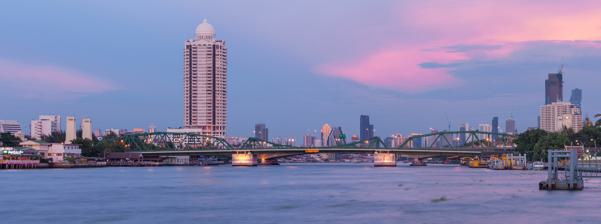
Building: Memorial Bridge (Bangkok)
Country: Thailand
Year built: 1932
Bridge in Bangkok, Thailand Memorial Bridge สะพานปฐมบรมราชานุสรณ์ Memorial Bridge with the Express Boat Pier Coordinates 13°44′21″N 100°29′51″E / 13.73917°N 100.49750°E / 13.73917; 100.49750 Carries 3 lanes of roadway, pedestrians Crosses Chao Phraya River Locale Bangkok , Thailand Other name(s) Phra Phuttayotfa Bridge Characteristics Total length 678 m Longest span 78 m Clearance below 7.3 m History Opened 6 April 1932 Location The Memorial Bridge ( Thai : สะพานปฐมบรมราชานุสรณ์ ) is a bascule bridge over the Chao Phraya River in Bangkok , Thailand , connecting the districts of Phra Nakhon and Thonburi . History The bridge opened on 6 April 1932, by King Prajadhipok (Rama VII) in commemoration of the 150th anniversary of the Chakri dynasty and the foundation of Bangkok, shortly before the Siamese coup d'état of 24 June 1932. In English the bridge is commonly known as Memorial Bridge, however in Thai, it is most commonly known as Phra Phutthayotfa Bridge (สะพานพระพุทธยอดฟ้า), after King Phutthayotfa Chulalok (Rama I), the first king of the Chakri dynasty. The name is more commonly shortened as Saphan Phut (สะพานพุทธ) or Phut Bridge or Buddha Bridge (meaning: Bridge of Buddha ). Construction of the bridge was started on 3 December 1929 by Dorman Long , Middlesbrough, England, under the supervision of Italian technicians from SNOS (Società Nazionale Officine Savignano). The bridge used to have a double-leaf bascule-type lifting mechanism, which is now unused. On 5 June 1944, as part of the bombing of Bangkok in World War II , a force of B-29 Superfortresses , in a test of their capabilities before being deployed against the Japanese home islands , targeted the bridge. Their bombs fell over two kilometers away, damaging no civilian structures, but downed some tram lines and destroyed a Japanese military hospital and the Japanese secret police headquarters. It was not until 1947 that Thai authorities learned of the intended target.  Eventually, it was taken out by the Allies and rebuilt in 1949. Gallery References